Nehrim: At Fate's Edge

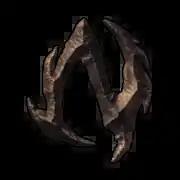
The "Nehrim" logo

Nehrim: At Fate's Edge is a total conversion mod of "" developed by the German team SureAI over the span of four years. It was released in German on June 9, 2010, and subsequently in English on September 11, 2010, to positive reviews. A sequel, "", was released in 2016.